Answer in natural language. Estimate the real world distances between objects in the image. Which object is closer to black colour chair  shape square (marked A), dark rectangular coffee table (marked B) or brown top white leg dining table (marked C)? Choose between the following options: dark rectangular coffee table (marked B) or brown top white leg dining table (marked C)
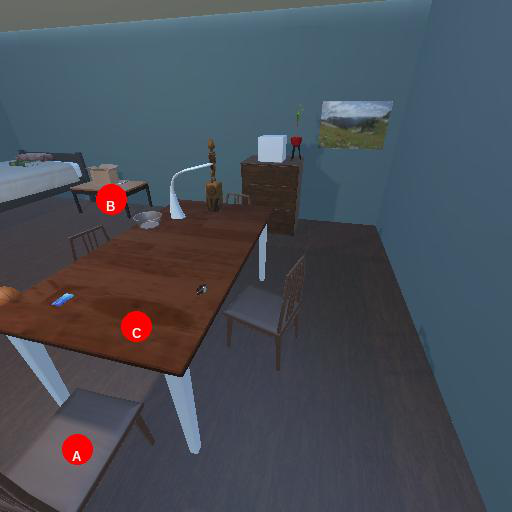
<answer>brown top white leg dining table (marked C)</answer>